Sketch (TV series)

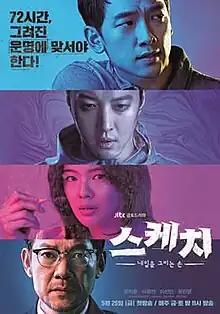
Promotional poster

Sketch is a South Korean television series starring Rain, Lee Sun-bin, Lee Dong-gun, Jung Jin-young, Kang Shin-il, Lim Hwa-young and Lee Seung-joo. It aired on JTBC from May 25, 2018 to July 14, 2018.